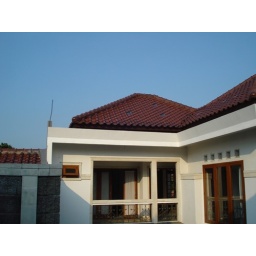
View from balcony in my another house